Otto Kalvitsa

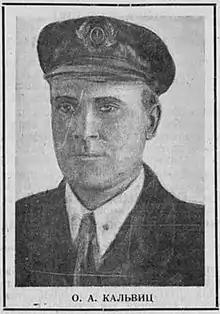
Otto Kalvitsa in the "Dobrolyot" uniform

Otto Kalvitsa (21 November 1888 – 7 March 1930) was a Finnish-born Soviet aviator and a polar explorer. He is known as one of the pioneers of the Soviet Arctic aviation.